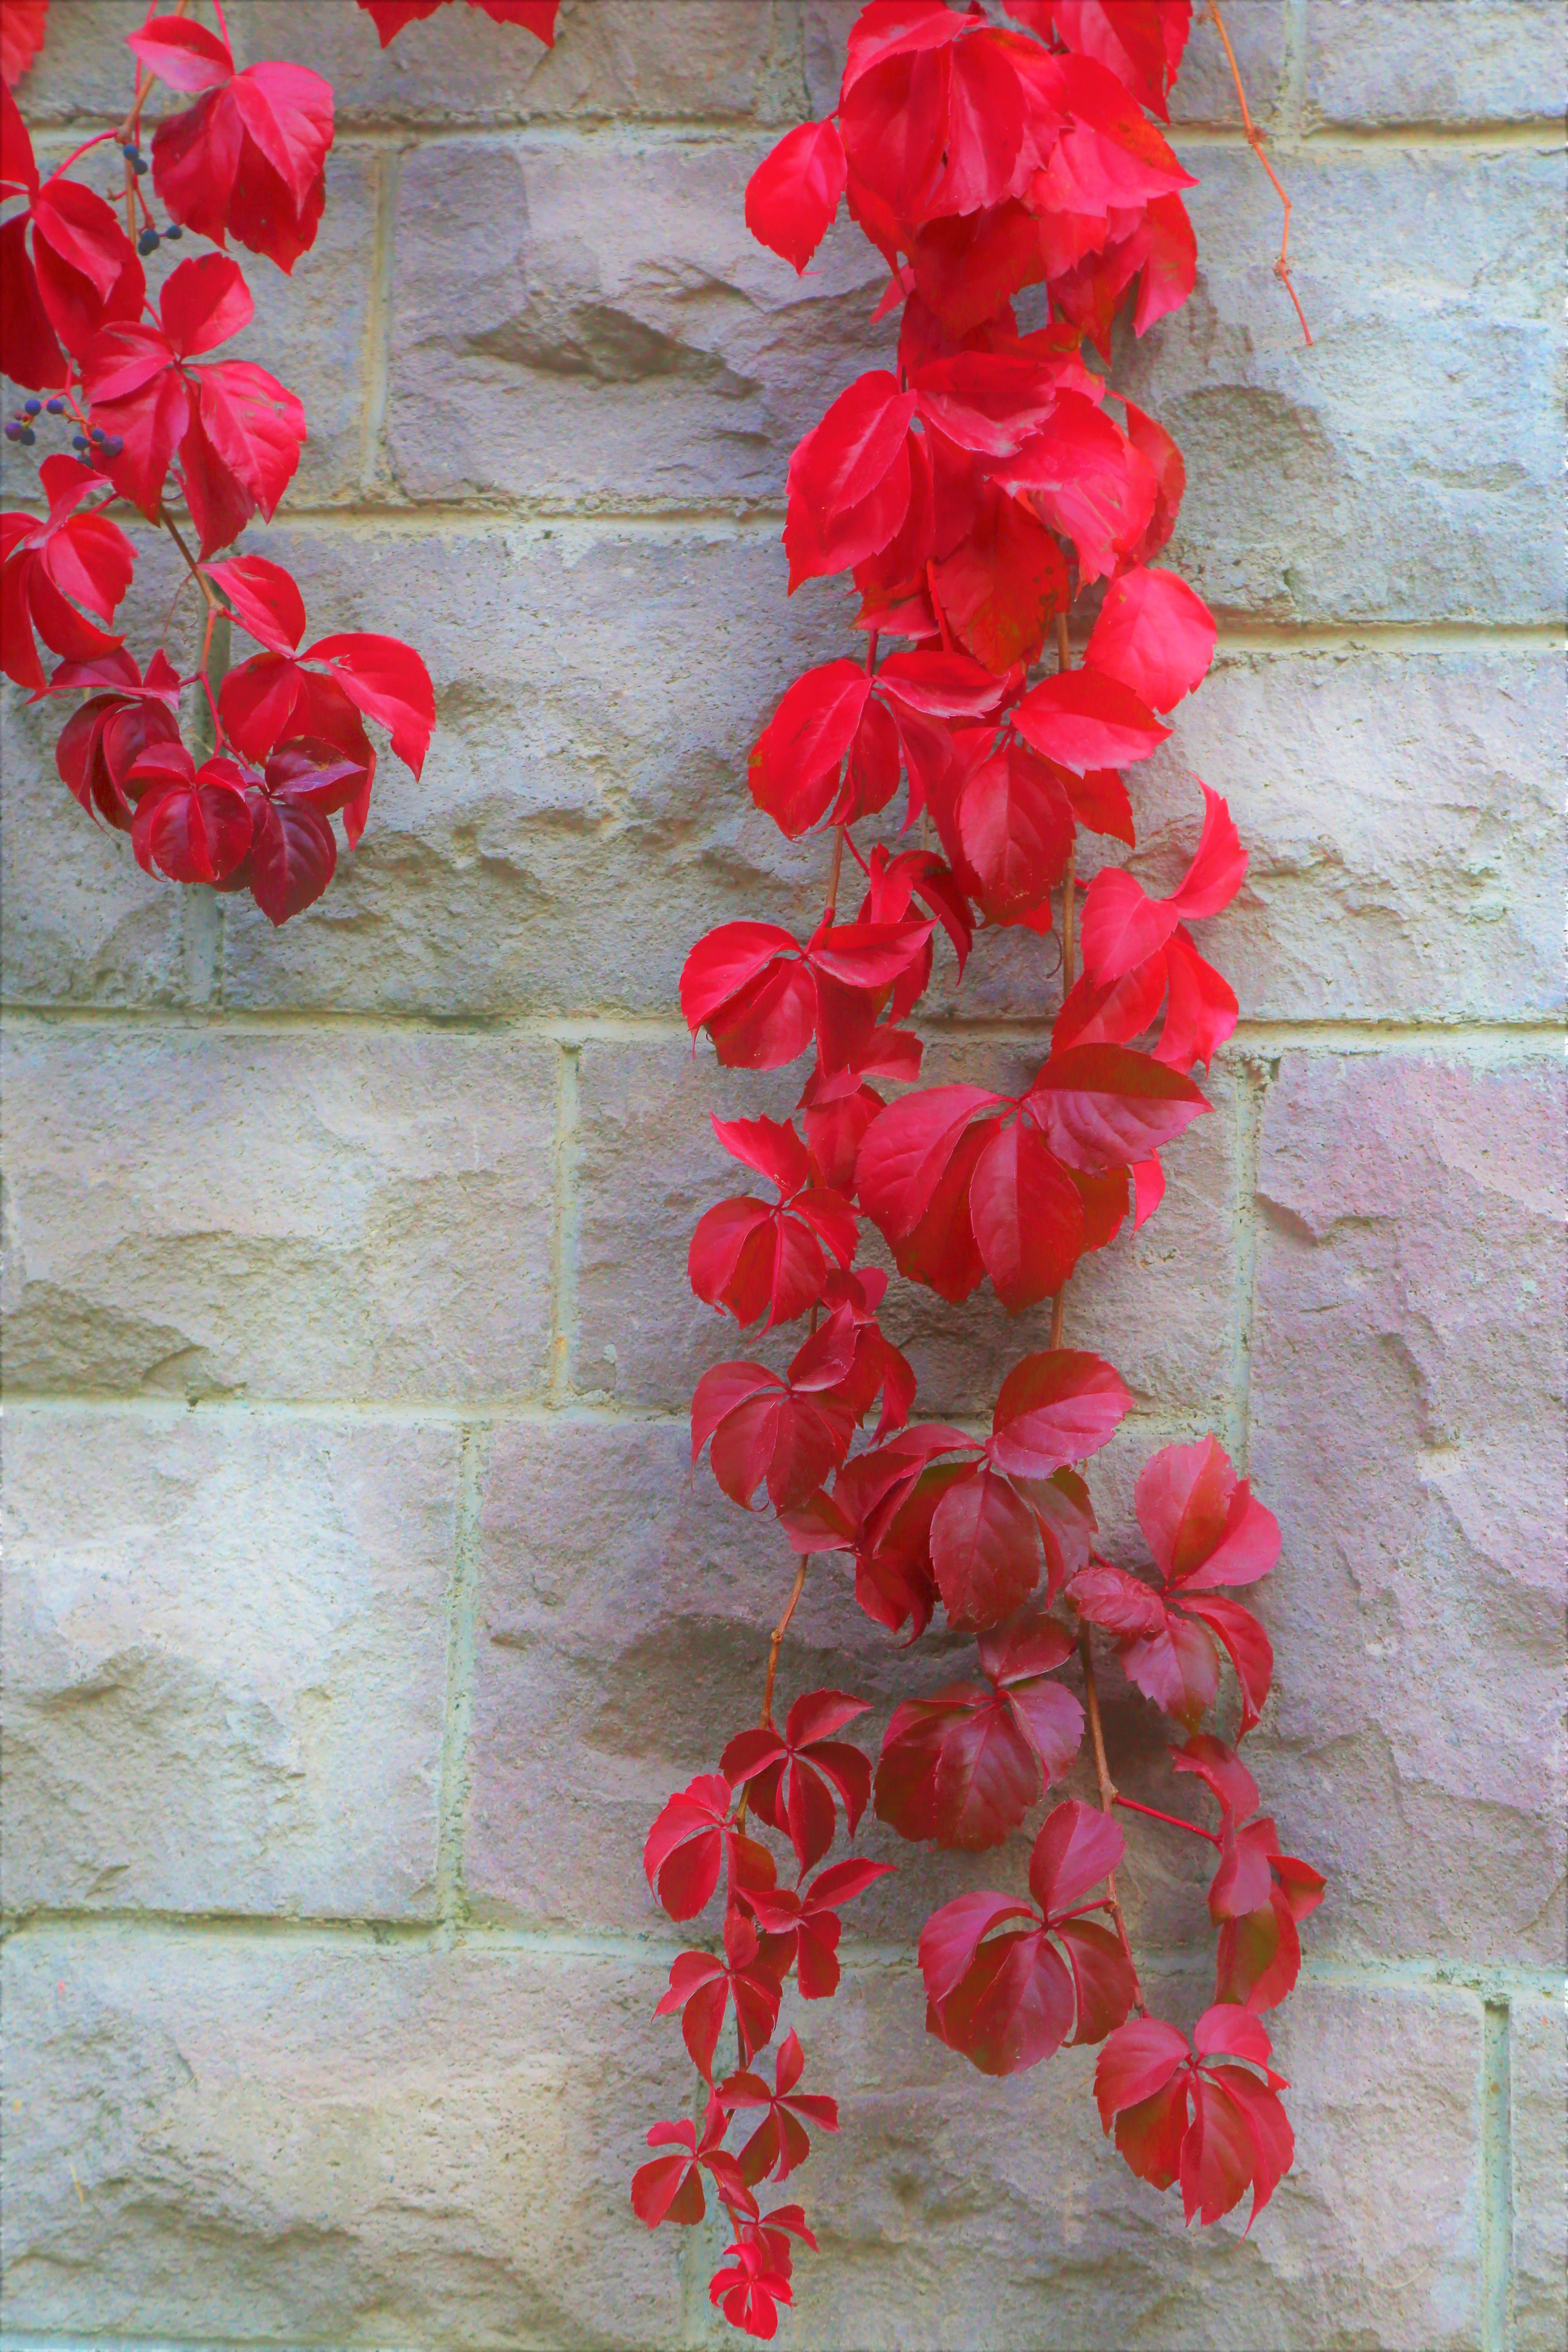
leaf, autumn, colorful, nature, beautiful, yellow, red, tree, branch, flower, petal, pink, plant, flowering plant, bougainvillea, snapdragon, magenta, malvales, plant stem, wildflower, impatiens, perennial plant